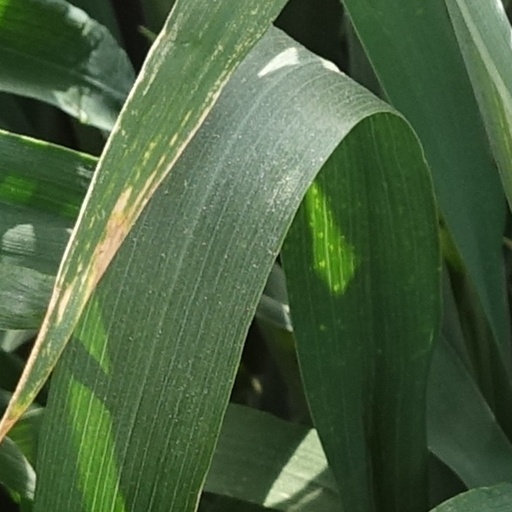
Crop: wheat